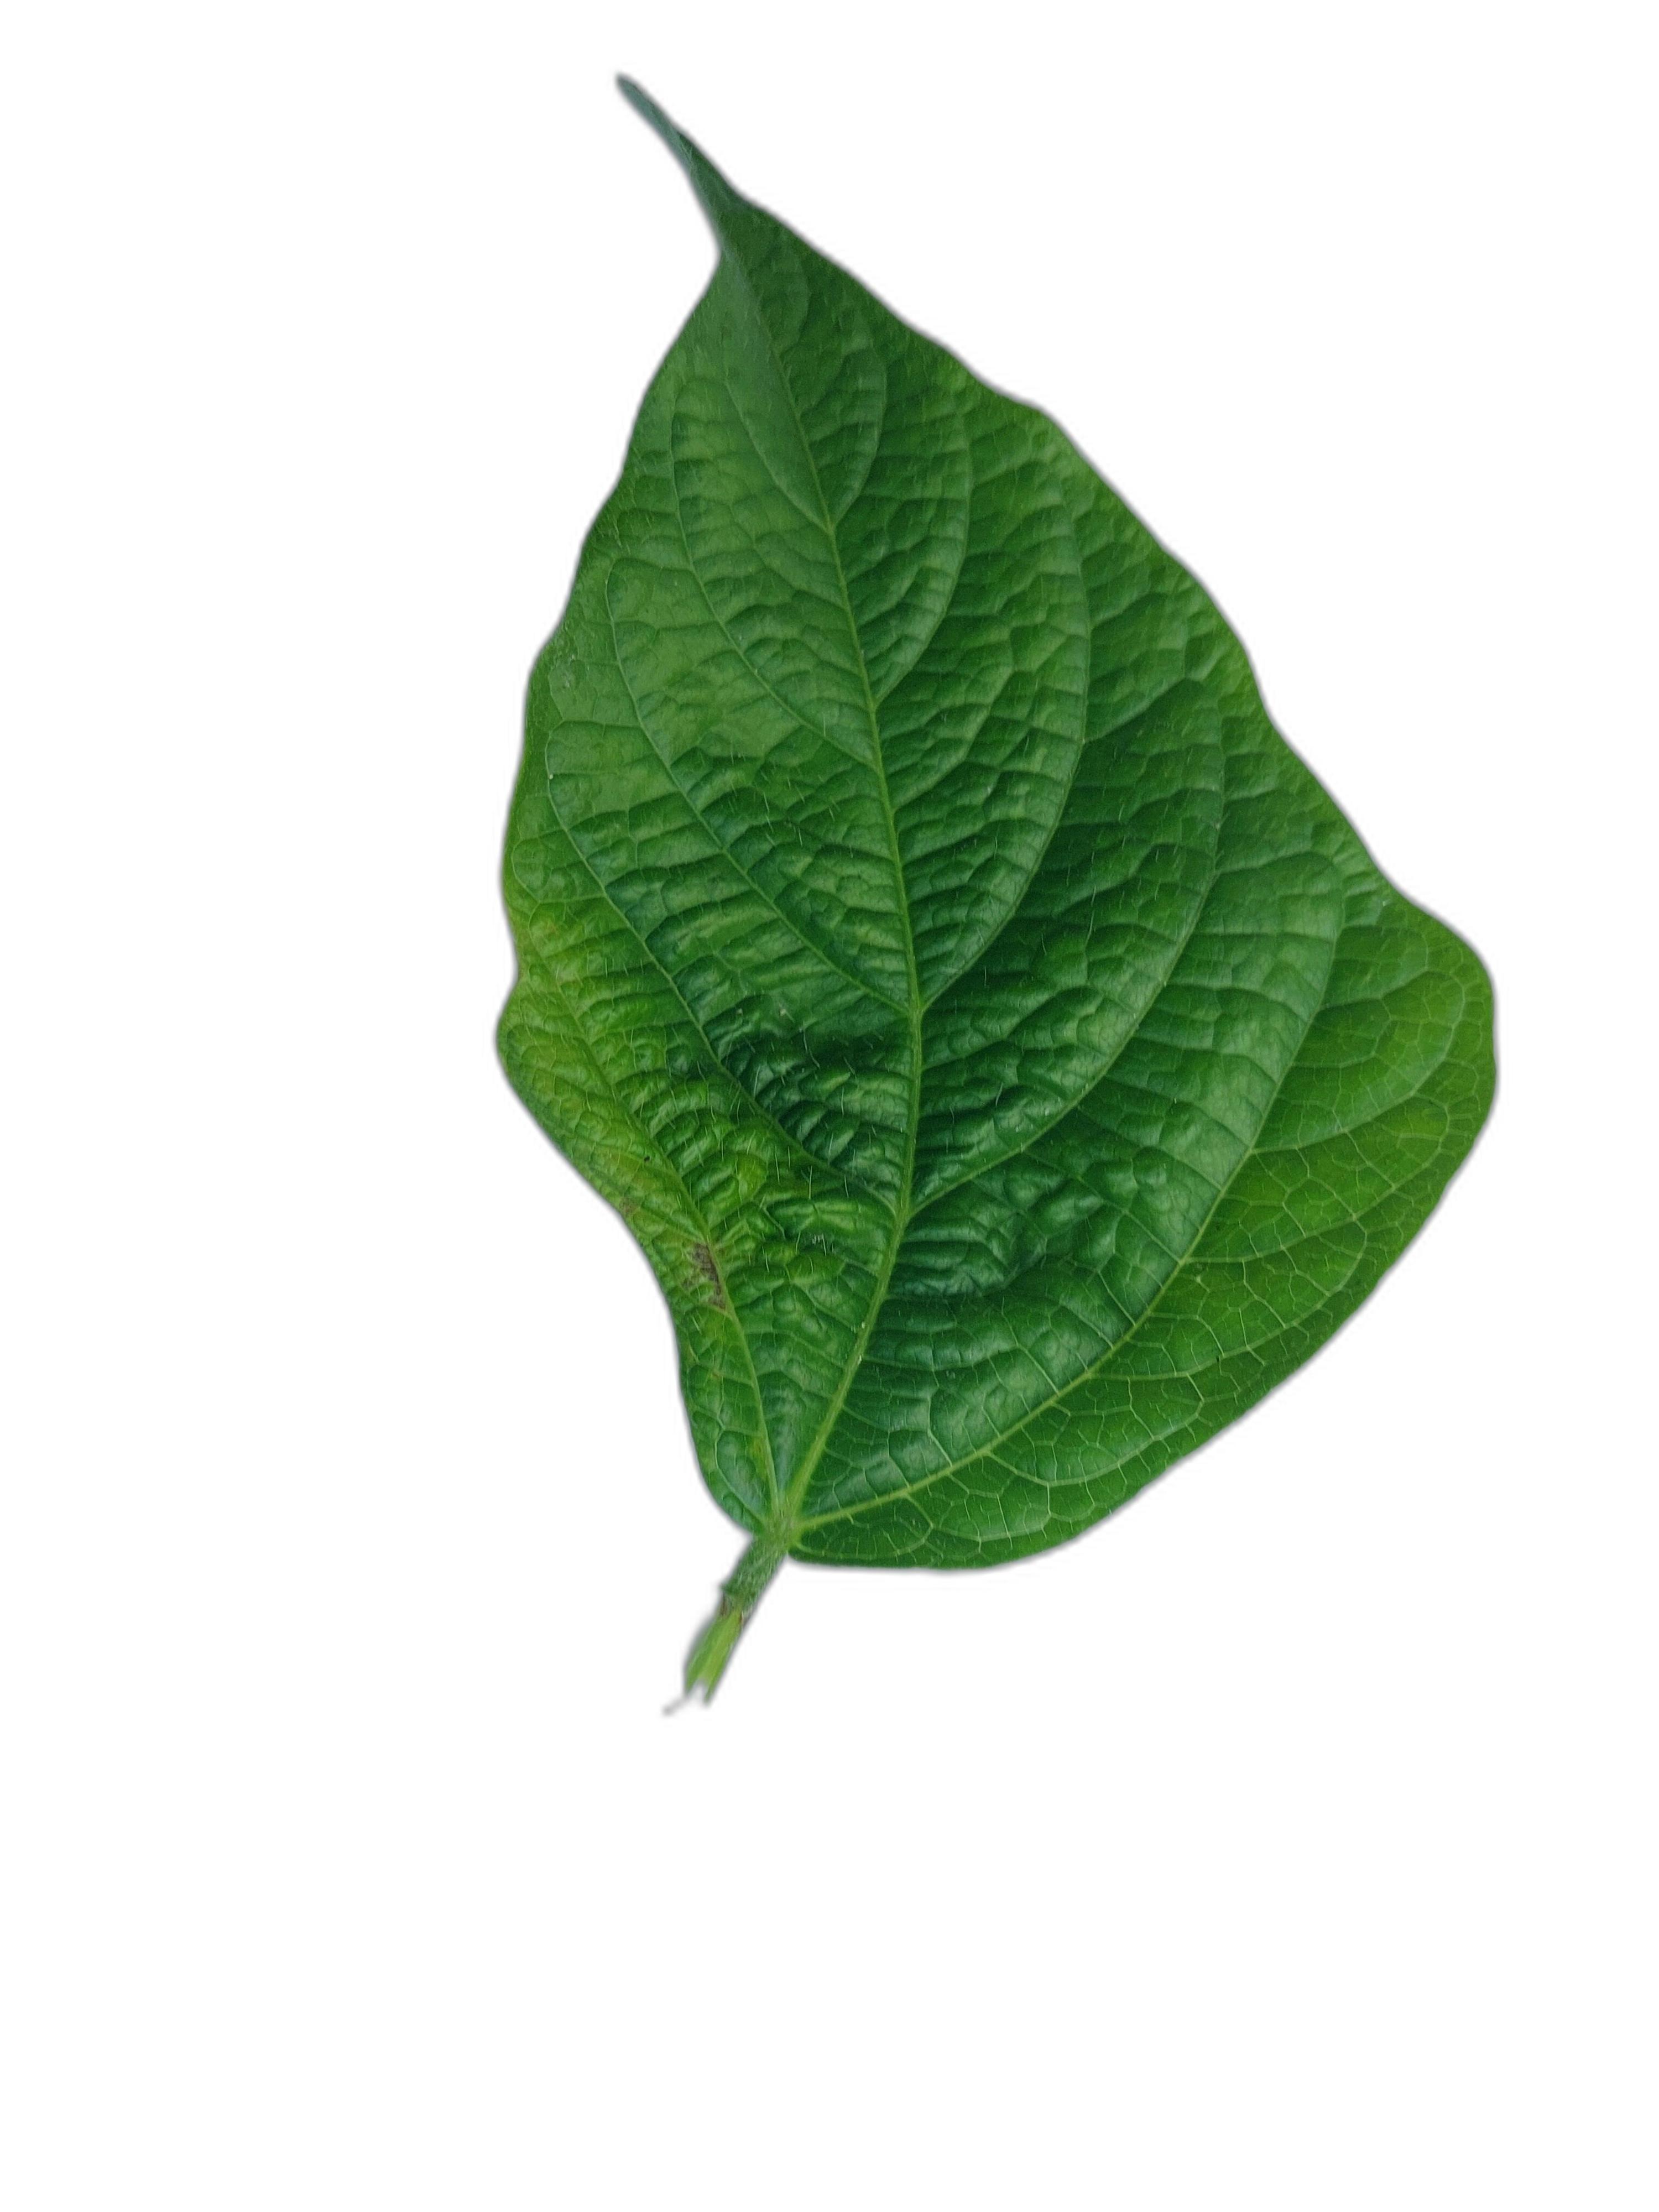
Label: Leaf Crinkle